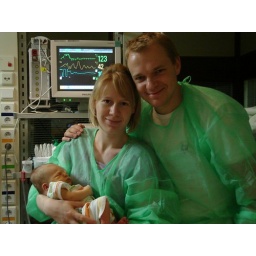
onze eerste familiefoto, genomen door de verpleegster van de neonatale afdeling in Leuven.